914th Expeditionary Air Refueling Squadron

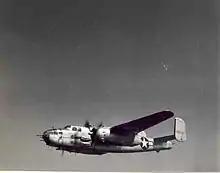
B-25 as flown by 14 Tow Target Squadron

However, by 1944 the Army Air Forces found that standard military units, based on relatively inflexible tables of organization, were proving less well adapted to the training mission. Accordingly, it adopted a more functional system in which each base was organized into a separate numbered unit, while the groups and squadrons acting as training units were disbanded or inactivated. This resulted in the 14th, along with other units at Camp Davis, being disbanded in the spring of 1944 and being replaced by an AAF Base Unit which absorbed the squadron's mission, personnel, and equipment.